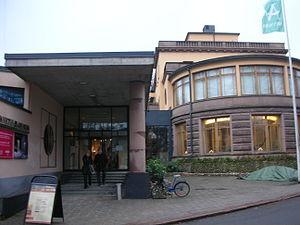
Valter Gabriel Jung est un architecte finlandais.